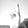
ASL letter: R